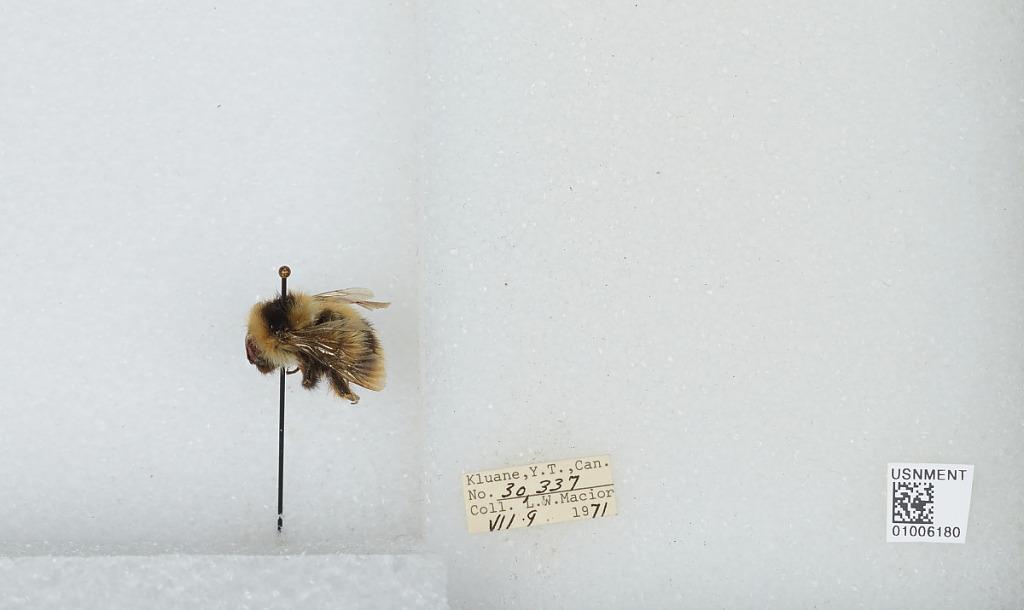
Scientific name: Bombus (Pyrobombus) frigidus Smith
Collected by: L. Macior
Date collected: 1971-7-9
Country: Canada
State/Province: Yukon Territory
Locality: Kluane
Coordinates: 60.75, -139.5